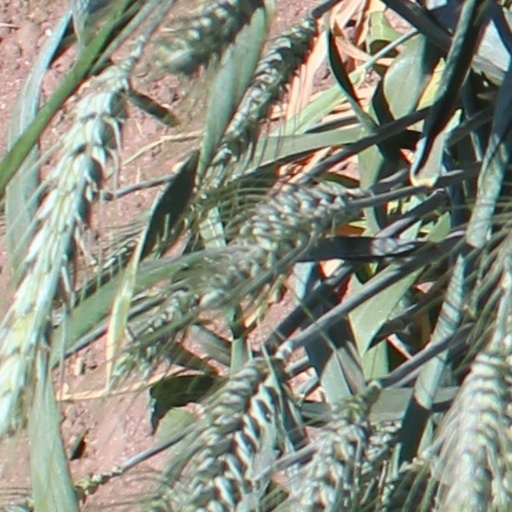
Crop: wheat